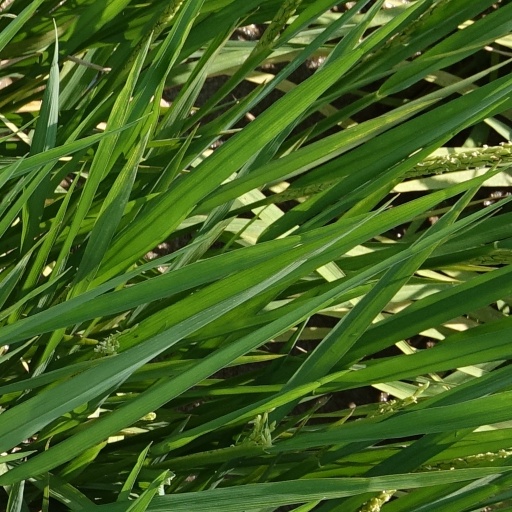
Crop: rice